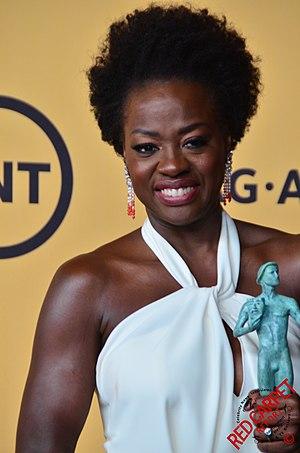
Viola Davis [ˈvaɪələ ˈdeɪvɪs] est une actrice et productrice américaine née le 11 août 1965 à Saint Matthews.